Hélène Papper

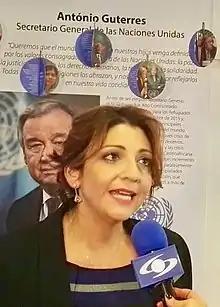
Helene PAPPER - Director, United Nations Information Center for Colombia, Écuador and Venezuela

Hélène Papper is the Global Communications and Advocacy Director for the UN specialized agency and international financial institution, IFAD, the International Fund for Agricultural Development. She was appointed after leading the United Nations Information Centre in Bogotá, for Colombia, Ecuador and Venezuela] for four years. Prior to this appointment of 4 March 2016 by United Nations Secretary-General Ban Ki-moon, she was the Founder and Chief of MikadoFm, the national peacekeeping radio for the United Nations Multidimensional Integrated Stabilization Mission in Mali (MINUSMA).